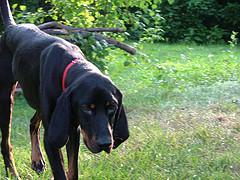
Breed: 225-n000062-black_and_tan_coonhound